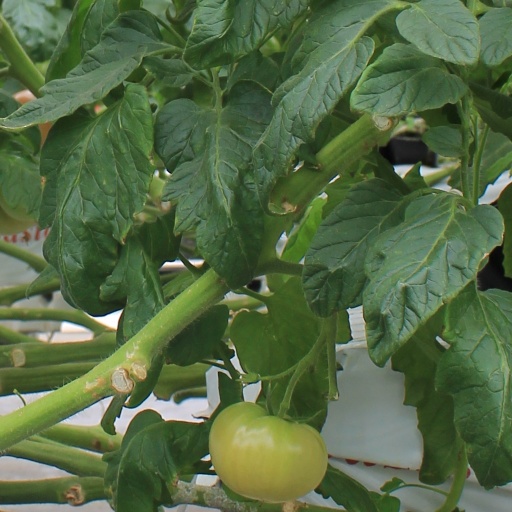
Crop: tomato